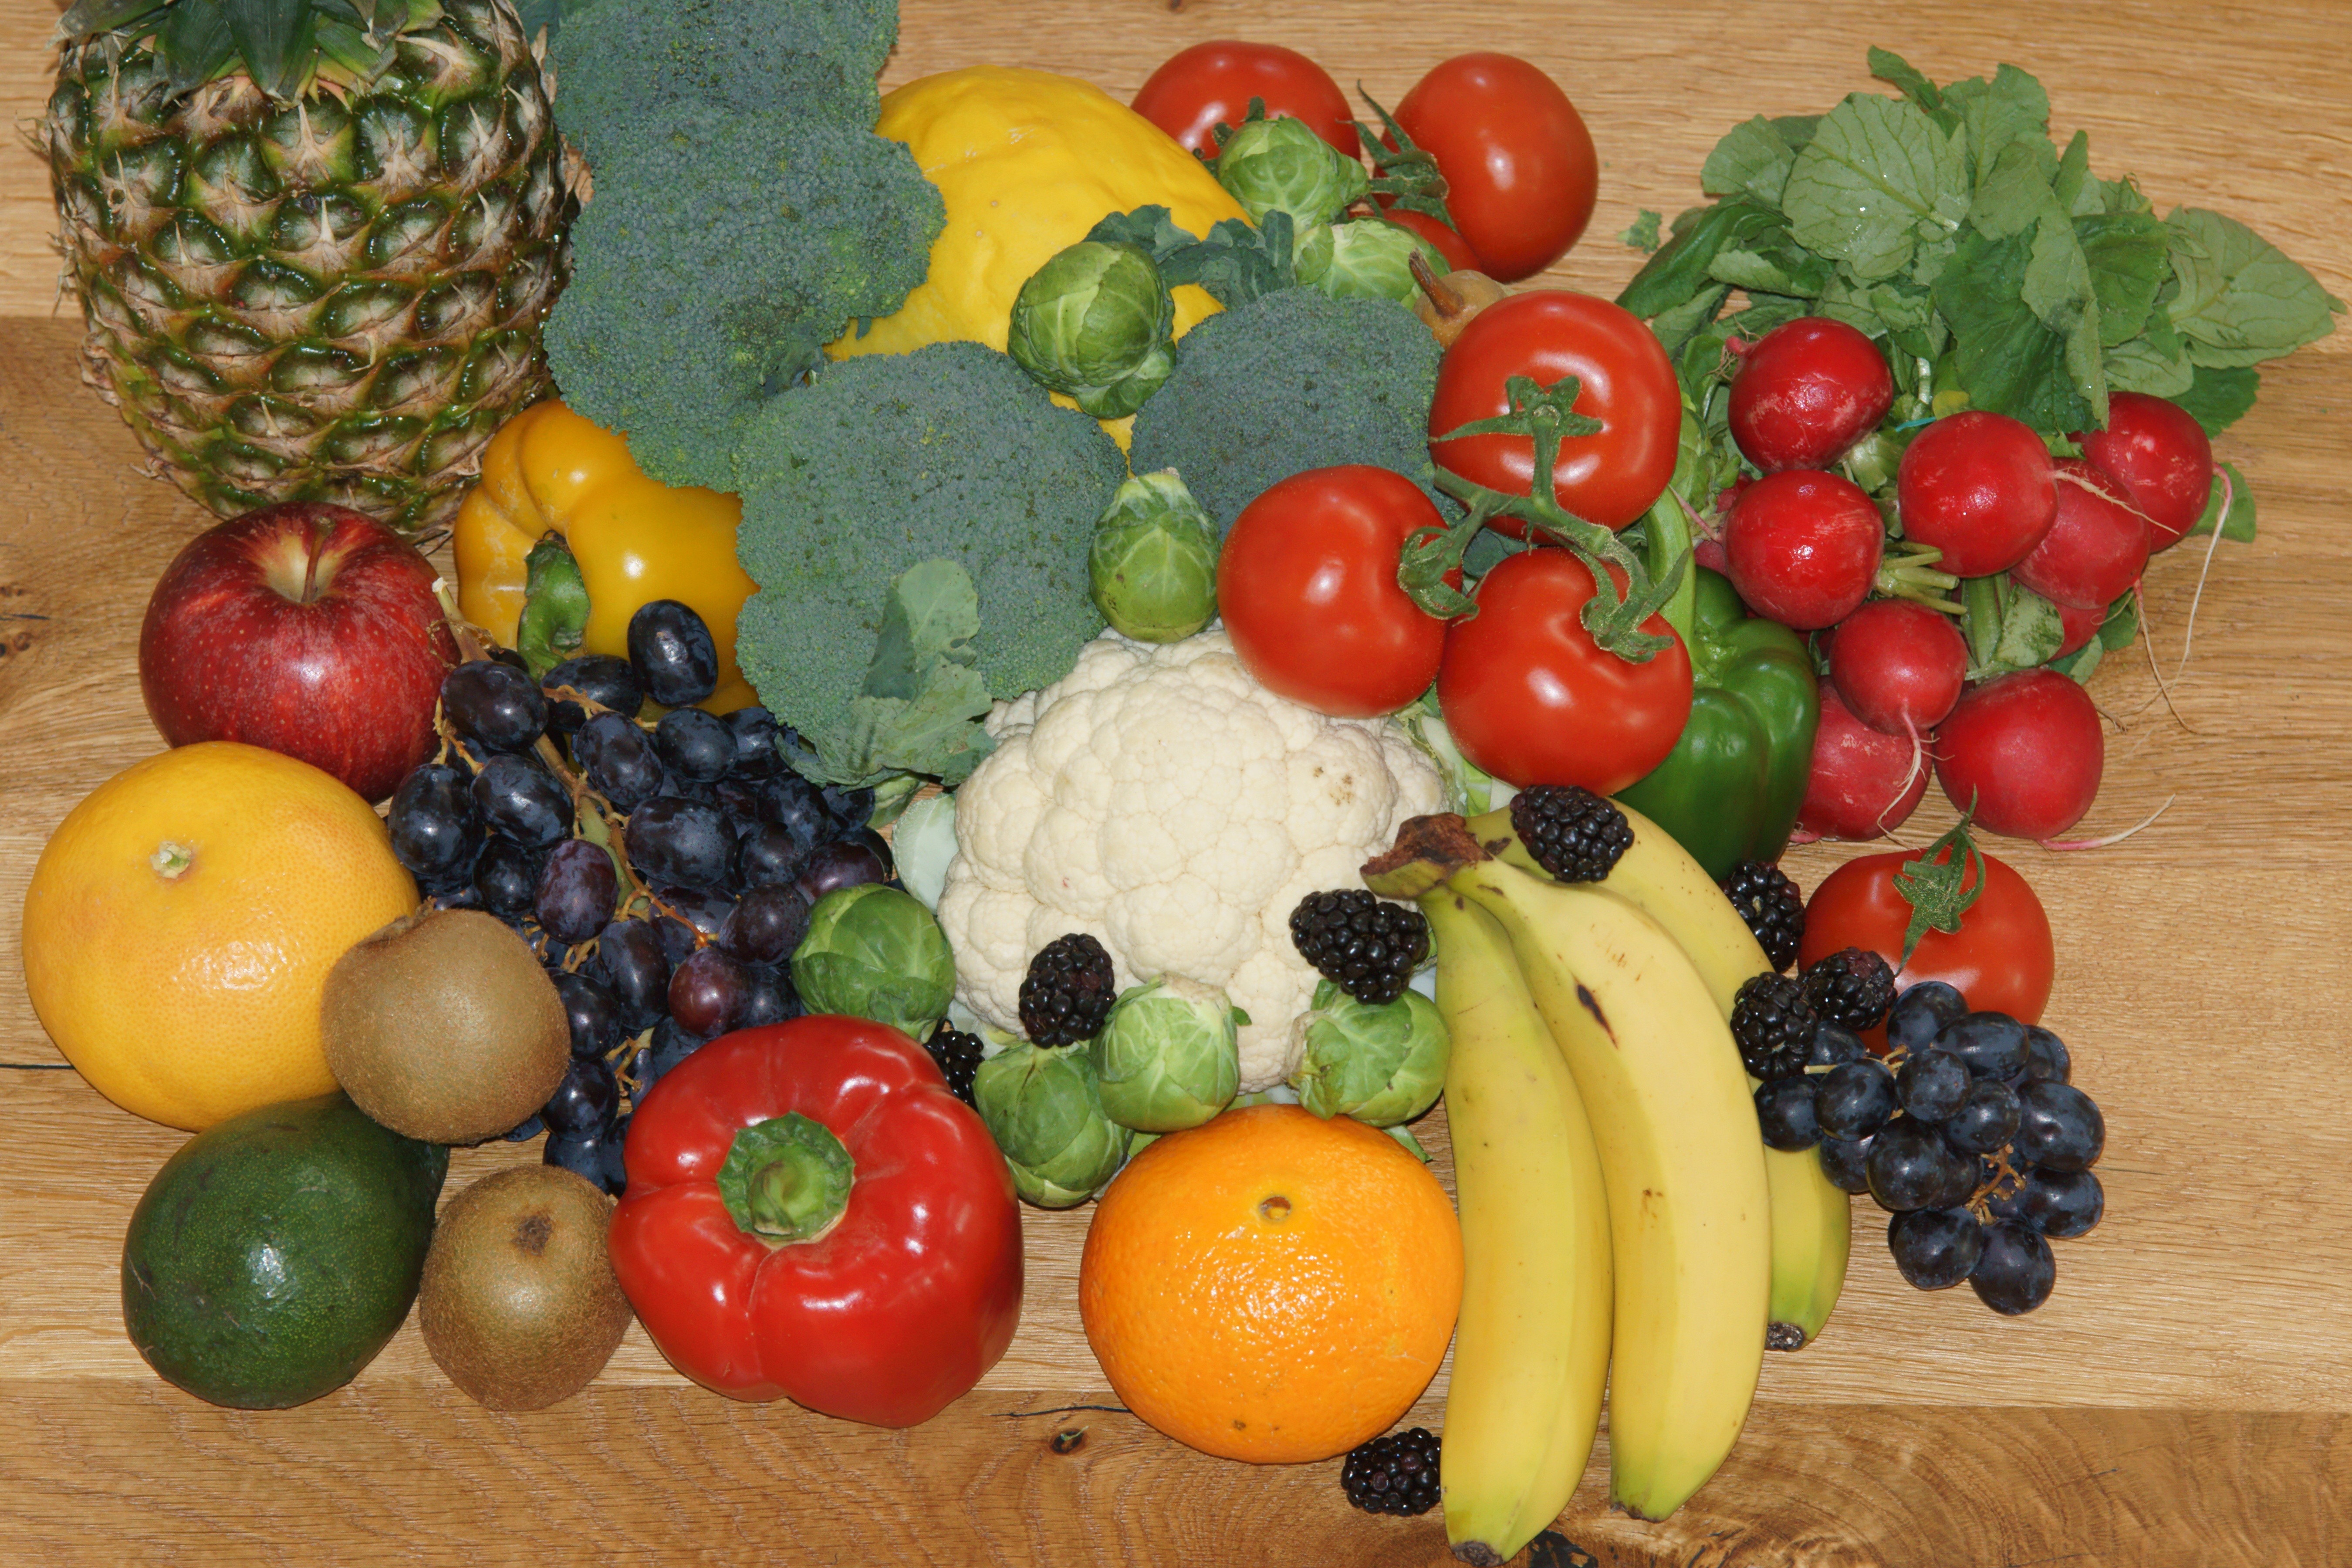
plant, fruit, food, produce, vegetable, healthy, nutrition, vegetables, vitamins, flowering plant, land plant